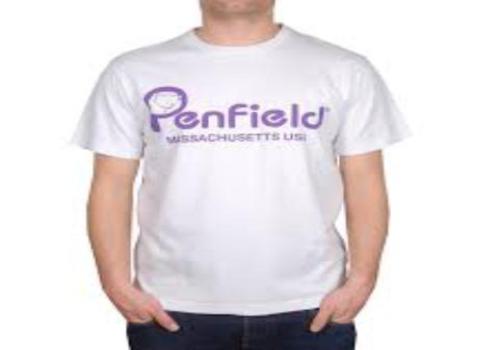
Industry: Clothes